Bogotá

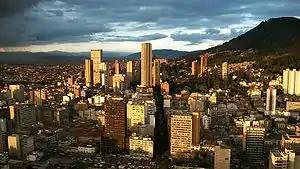
Bogotá is the second largest city within city limits in South America by population, after São Paulo.

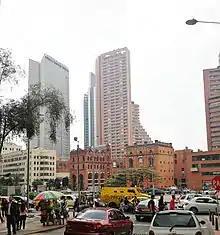
Financial District

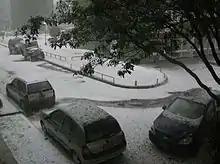
Hailstorm in Bogotá

Political unease over the Spanish monarchy and the rights of citizens born in the Americas had been felt throughout the Spanish colonies in America, and it was expressed in New Granada in many different ways, accelerating the movement to independence. One of the most transcendent was the , a riot by the locals that started in Villa del Socorro —current Department of Santander—in March 1781. Spanish authorities suppressed the riot, and José Antonio Galán, the leader, was executed. He left an imprint, though. One of the soldiers witnessing his execution was an intellectually curious, noble teenager named Antonio Nariño, who was deeply impressed by both the insurrection and the execution. Nariño went on to become a politician in Santafé, and he became acquainted with the liberal ideas in vogue in Europe. He started organizing clandestine meetings with other intellectuals and politicians to discuss and promote the independence of the American colonies from the Spanish crown. In 1794, Nariño clandestinely translated and published in Santa Fe the Declaration of the Rights of Men and of the Citizen, and copies of his translation were distributed all over the continent and started creating a stirring in the political mentalities of the time. The Spanish government had banned the distribution of the pamphlet and soon discovered the material and burned any copy that they could find. Nariño was arrested on 29 August 1794, and sentenced to ten years of imprisonment and to have all of his properties confiscated, and was sent to exile the year after. Those suspected of being part of Nariño's intellectual circle were also persecuted, but his ideas had become widespread.